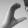
ASL letter: C